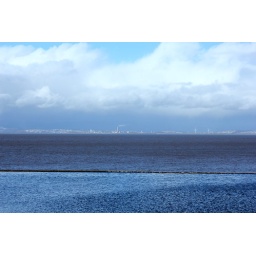
Newport and Welsh industry in the distance. Clevedon marine lake in the foreground with its wall creates interesting water textures.